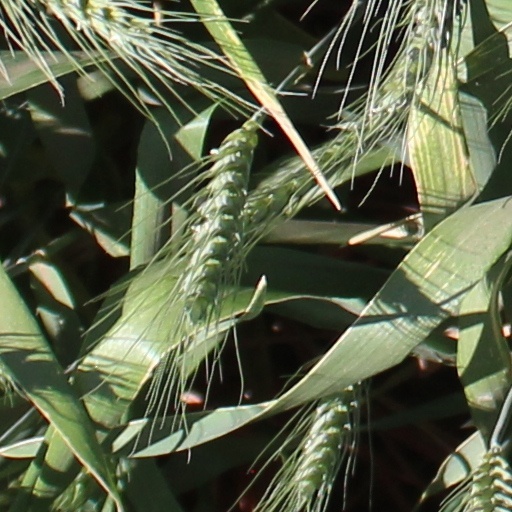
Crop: wheat